Kirill Zinovich

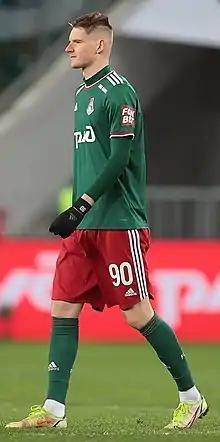
Zinovich with Lokomotiv Moscow in 2021

Kirill Aleksandrovich Zinovich (born 5 March 2003) is a Belarusian footballer who plays as an attacking midfielder for Russian club Dynamo Makhachkala and the Belarus national team.